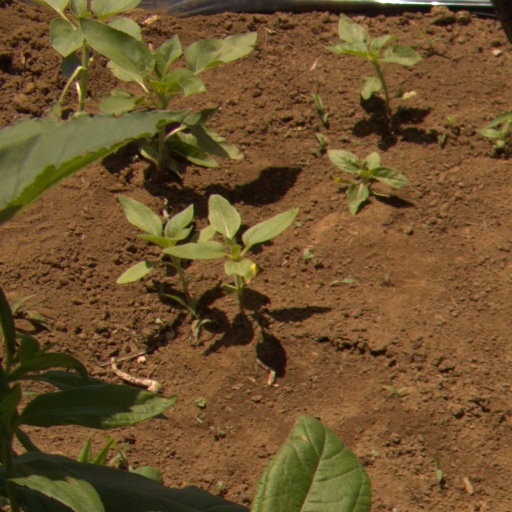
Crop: Jerusalem artichoke